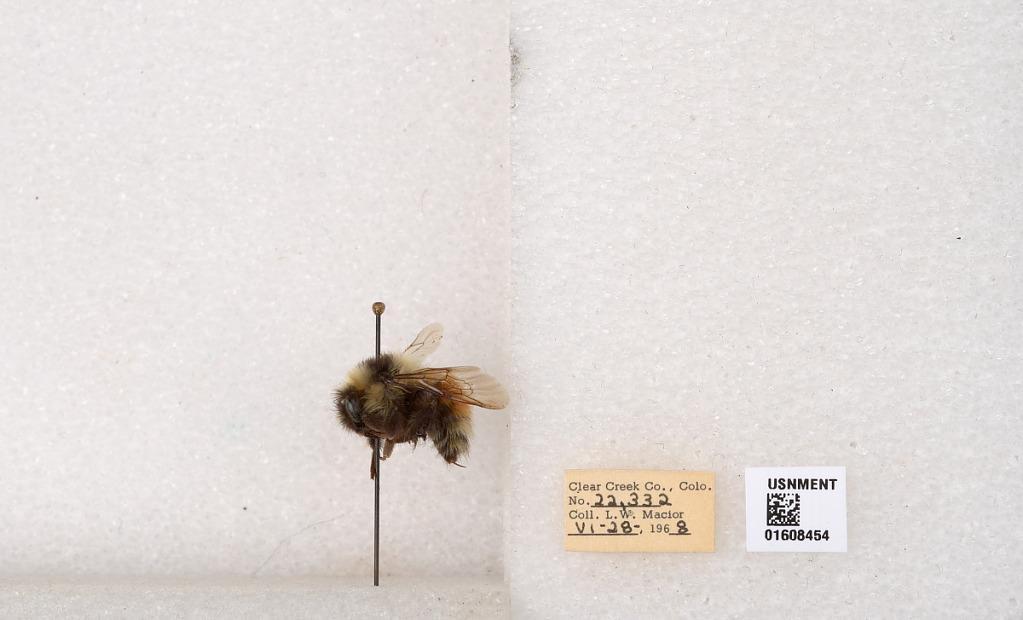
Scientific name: Bombus (Pyrobombus) sylvicola Kirby
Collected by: L. Macior
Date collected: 1968-6-28
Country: United States
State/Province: Colorado
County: Clear Creek
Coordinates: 39.6891, -105.644